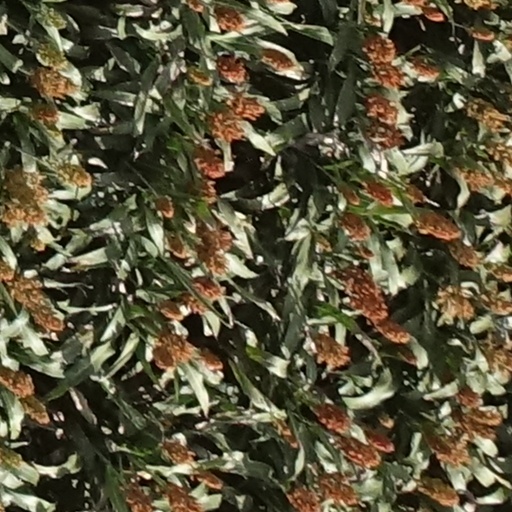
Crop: sorghum